The Economist

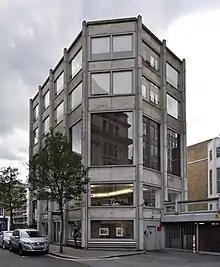

Pearson plc held a 50% shareholding via The Financial Times Limited until August 2015. At that time, Pearson sold their share in the Economist. The Agnelli family's Exor paid £287m to raise their stake from 4.7% to 43.4% while the Economist paid £182m for the balance of 5.04m shares which will be distributed to current shareholders. Aside from the Agnelli family, smaller shareholders in the company include Cadbury, Rothschild (21%), Schroder, Layton and other family interests as well as a number of staff and former staff shareholders. A board of trustees formally appoints the editor, who cannot be removed without its permission. The Economist Newspaper Limited is a wholly owned subsidiary of The Economist Group. Sir Evelyn Robert de Rothschild was chairman of the company from 1972 to 1989.